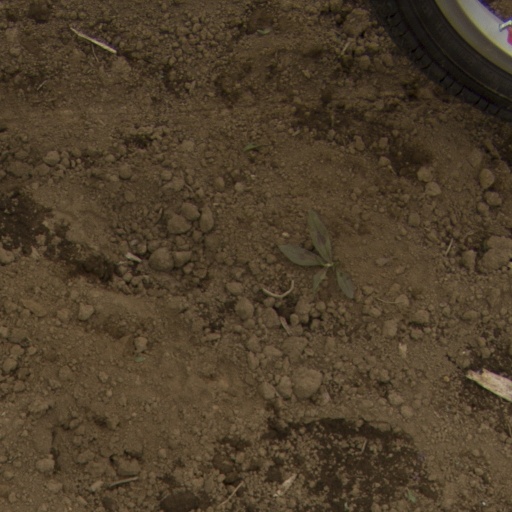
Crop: Jerusalem artichoke